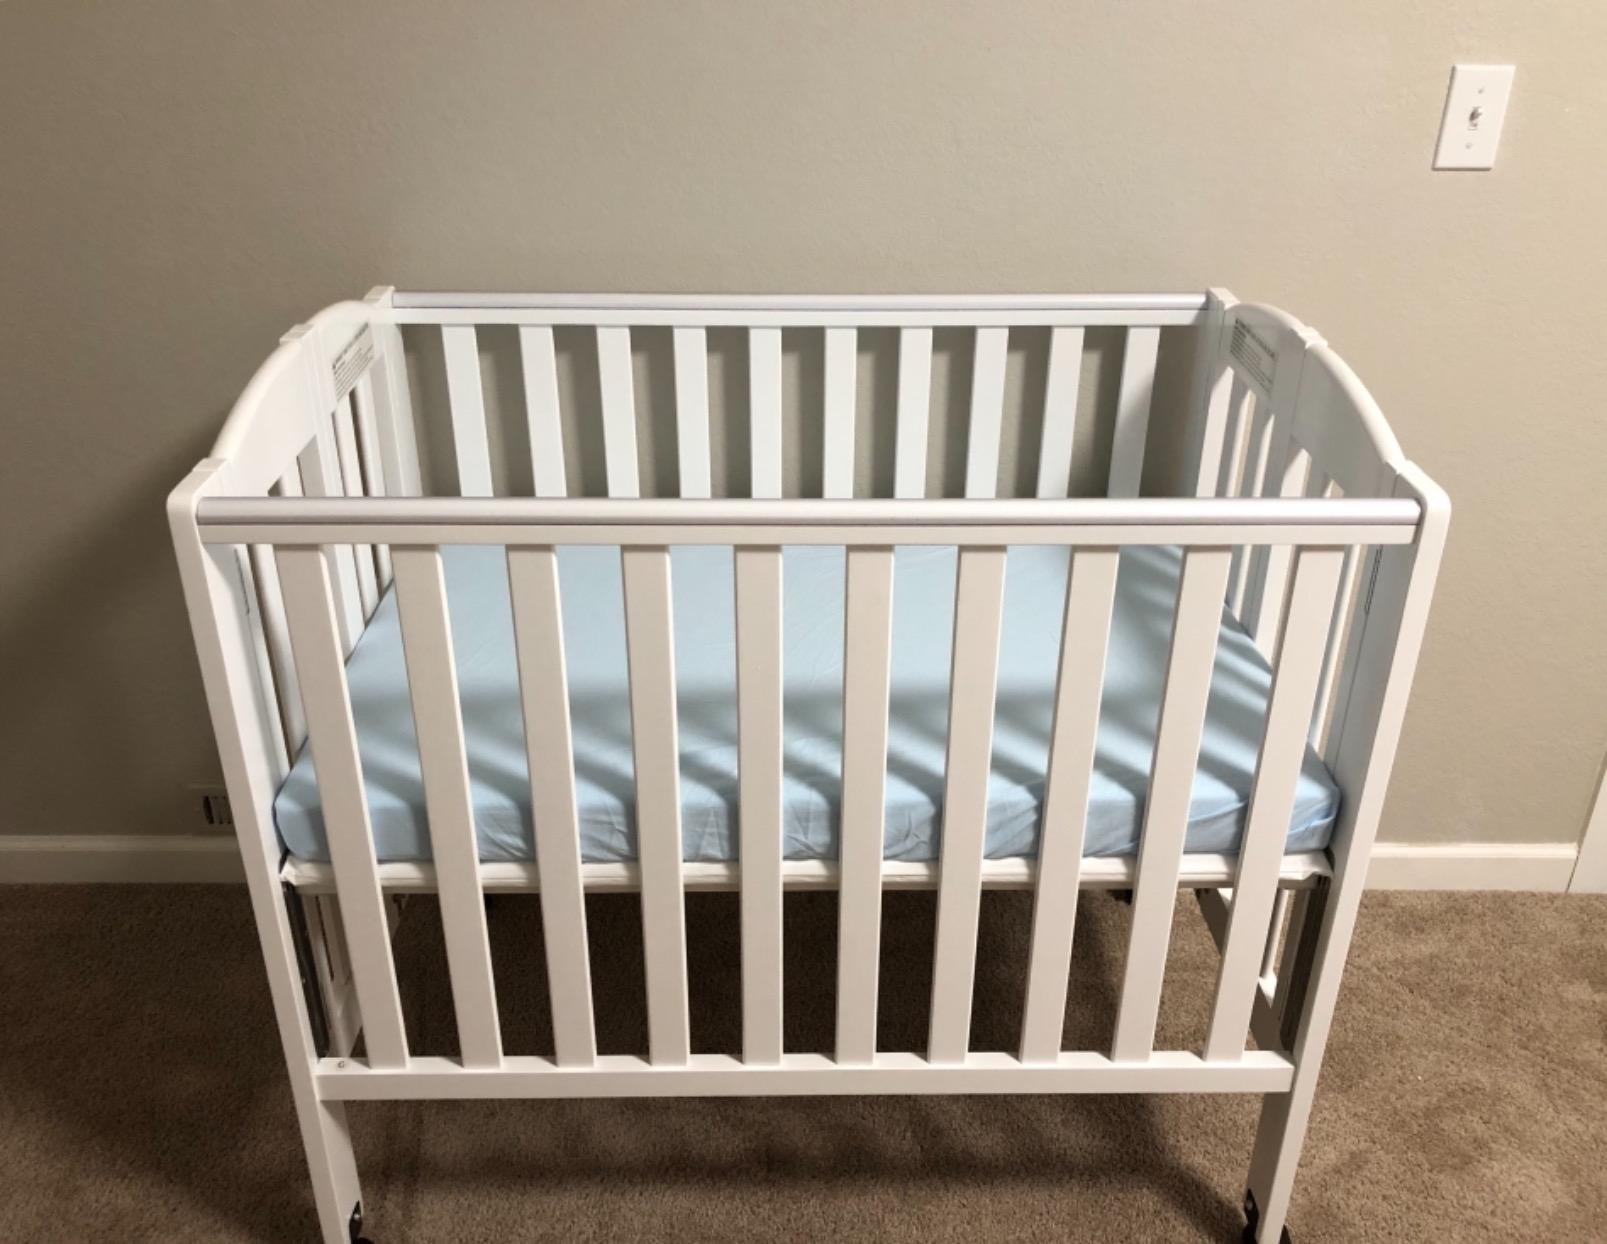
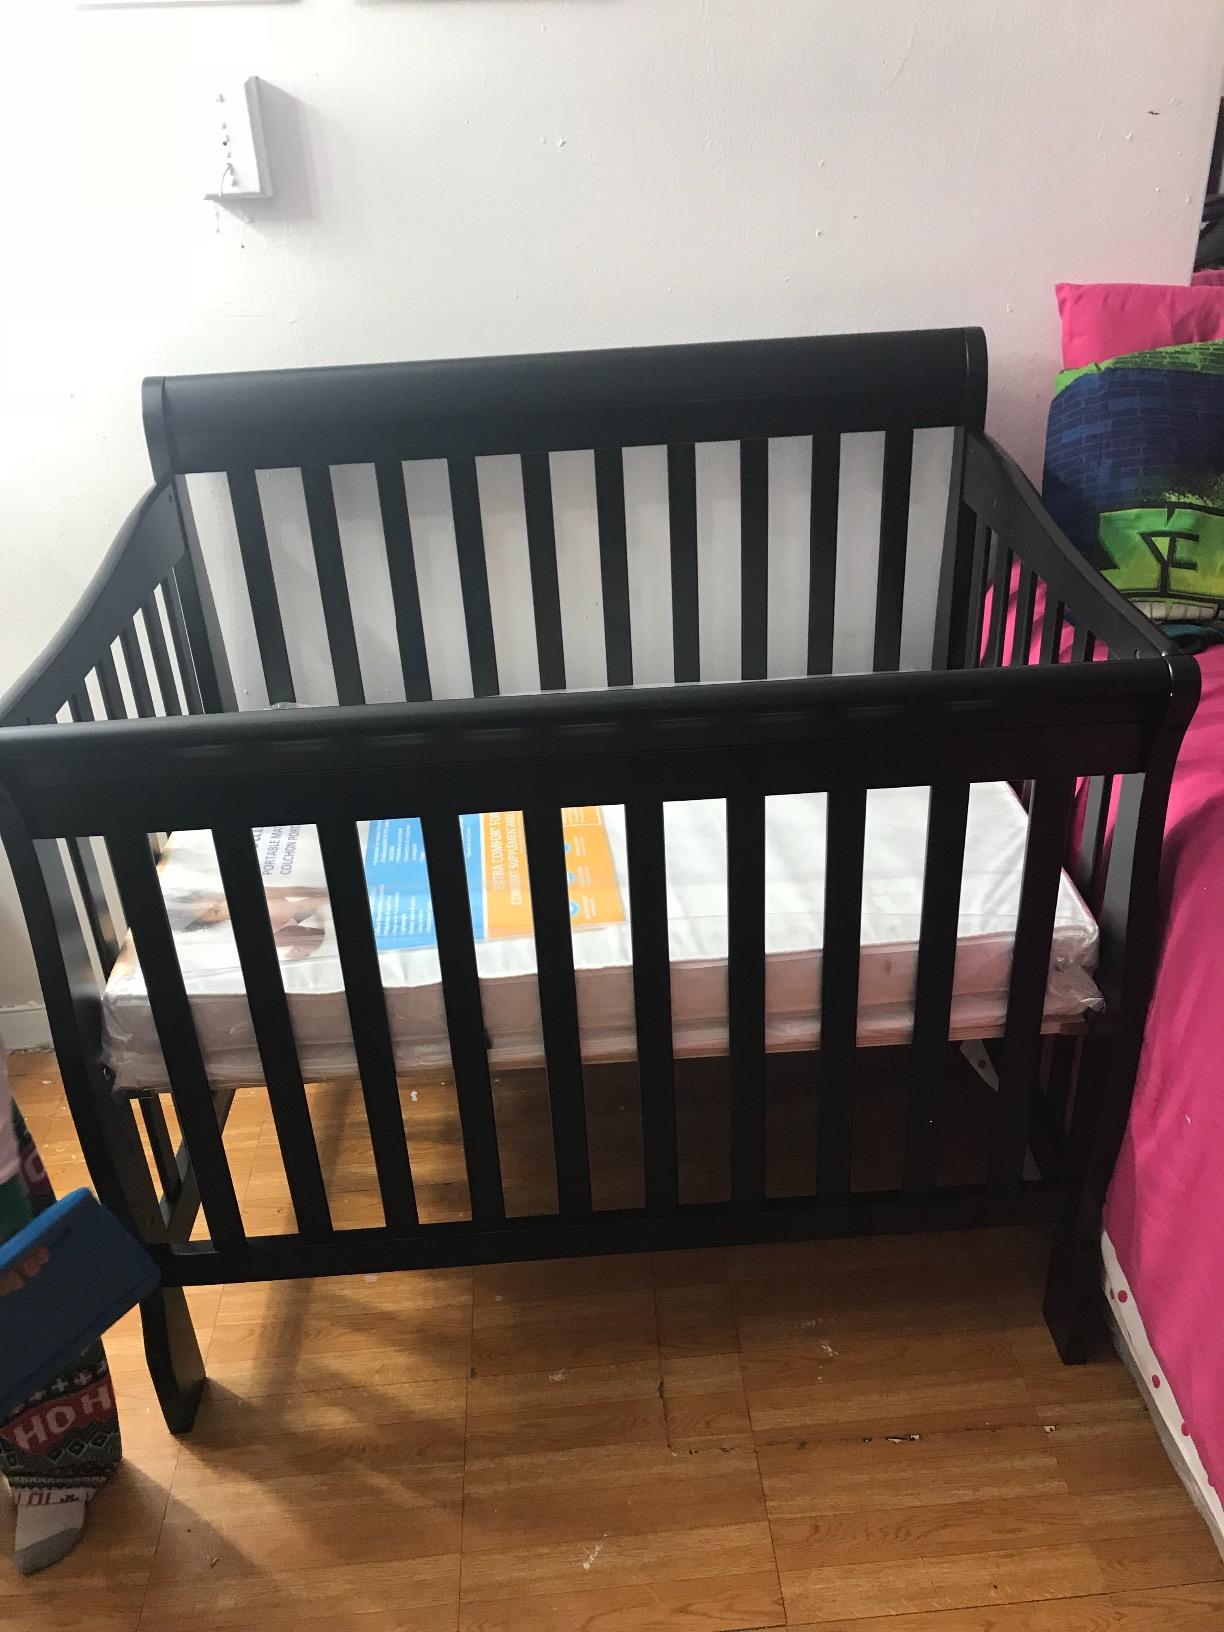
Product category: products_crib
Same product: no